Clio Cup Great Britain

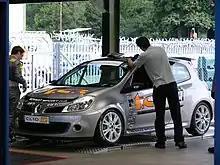
A Clio Renaultsport 197, used between 2007 and 2009

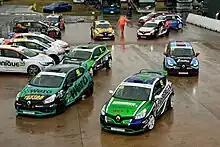
Clio Cup paddock at Rockingham in 2018.

Renault have a long history of One-make racing in the UK and the series can trace its root back as far as 1974, when drivers competed in Renault 5 TL's. The championship continued with various other models of the Renault 5 including the Renault 5 TS between 1978?–1979? and the Renault 5 GT Turbo between 1987?–1990. When the Renault 5 was replaced with the Mark I Renault Clio, the championship switched too, using the Mark I between 1991 and 1995. The Renault Sport Spider roadster was used between 1996 and 1999 before returning to the Clio, this time utilizing the newer Renault Sport versions. In 2000 and 2001, the series used the Clio Renaultsport 172, followed by the Clio Renaultsport 182 between 2002 and 2006. Between 2007 and 2009, the Clio Renaultsport 197 was used. This was replaced partway through the 2009 season with the latest Clio Renaultsport 200, which is currently used. However, from the 2014 season, the new Clio Renaultsport 200 Turbo race car will be used for the British championship.